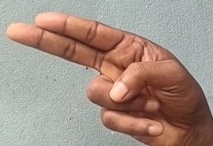
ASL sign: H